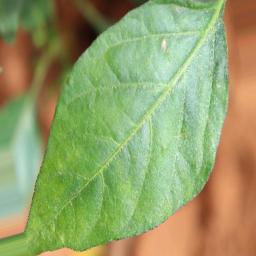
Label: healthy